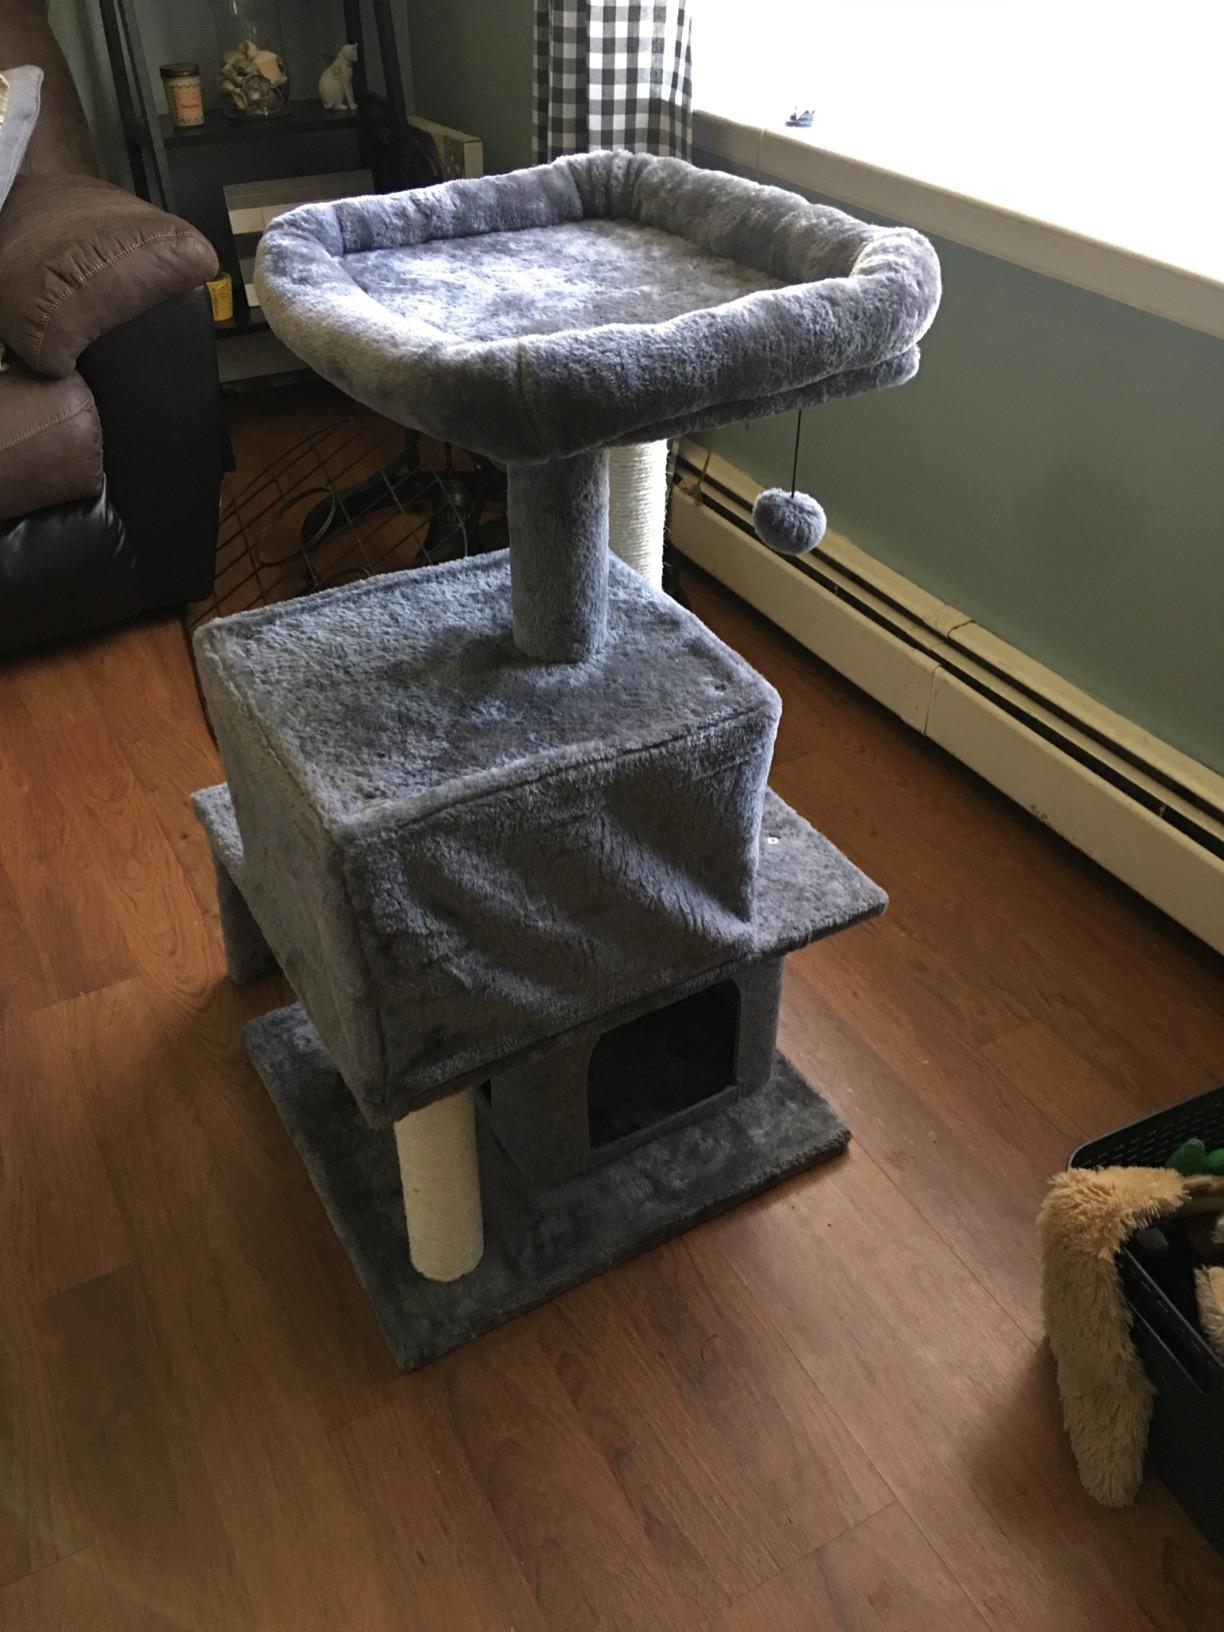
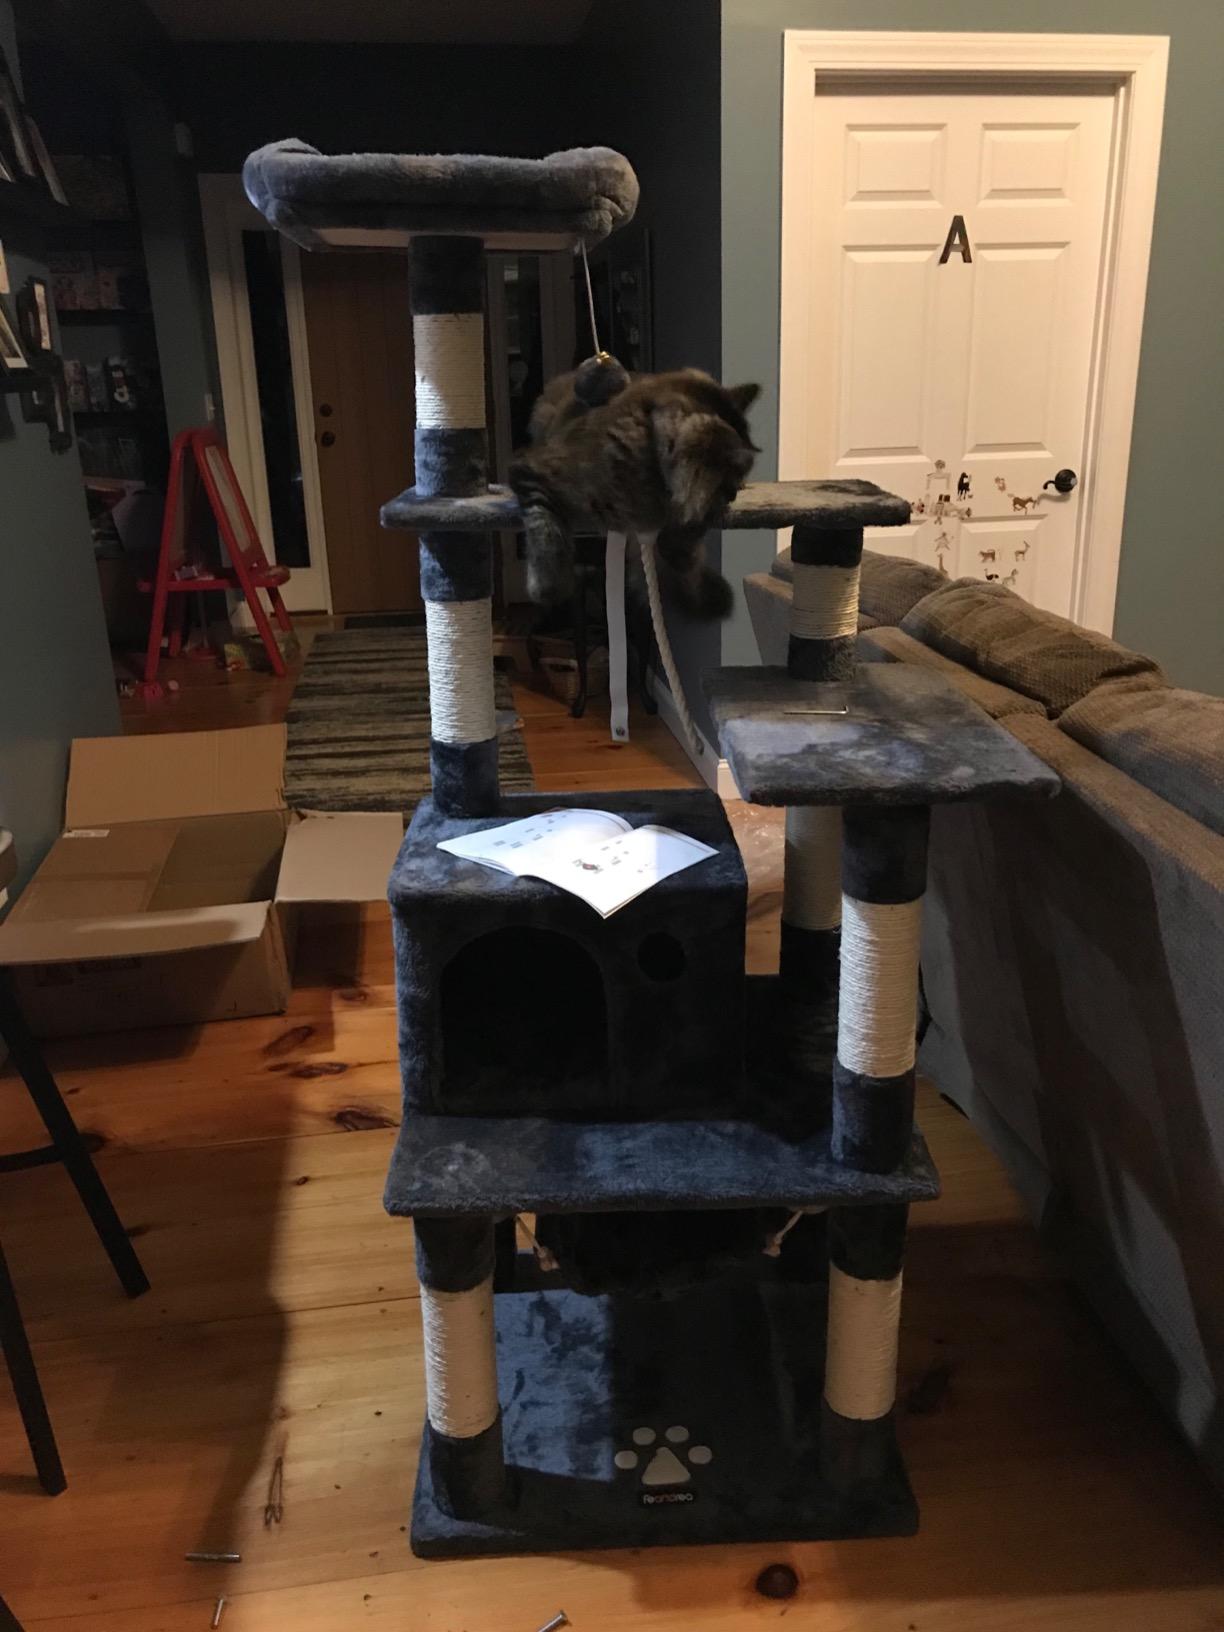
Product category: items_cat tree
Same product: no